Doron Leidner

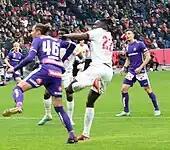

On 29 July 2022, Leidner signed a four-year deal with Greek Super League club Olympiacos for a fee of €2 million. On 18 January 2023, Leidner was loaned to Austrian Bundesliga side Austria Wien until the end of the season. On 28 May 2023, Leidner picked up an injury in a 3–1 league defeat to LASK. On 2 June, it was reported that he had torn his cruciate ligament and would return to Athens to undergo surgery.